Money No Enough 3

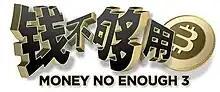
Theatrical release poster

Money No Enough 3 ( is a 2024 Singaporean Chinese New Year comedy film written and directed by Jack Neo. It is the standalone sequel to 1998's "Money No Enough" and 2008's "Money No Enough 2", with Neo, Mark Lee and Henry Thia portraying as three young seniors who have been lifelong kampong friends and brothers as each of them faces their own family and financial problems. In their attempt to join forces and support each other, their grand plan falls apart when the younger generation challenges the beliefs and value systems of the trio. This resulted in their respective families facing multiple money problems and having impacts on each other and their families. It marks the third on-screen reunion of Jack Neo, Mark Lee and Henry Thia after their previous collaborations in "Money No Enough", "That One No Enough", "Money No Enough 2", "Where Got Ghost?" and "The King of Musang King". Secondly, it also marks another on-screen reunion of Jack Neo, Mark Lee, Henry Thia, Xiang Yun and Patricia Mok after their previous collaboration in the educational film known as "I Not Stupid". Thirdly, it also marks another on-screen reunion of Jack Neo, Henry Thia and Xiang Yun in the sequel of the educational film known as "I Not Stupid Too". Next, it also marks another on-screen reunion of Xiang Yun and Ivan Lo Kai Jun after their previous collaboration in "We Not Naughty". Moreover, it also marks another on-screen reunion of Mark Lee, Henry Thia and Regina Lim after their previous collaboration in "The Diam Diam Era". Furthermore, it also marks another on-screen reunion of Mark Lee, Henry Thia, Regina Lim and Ryan Lian after their previous collaboration in "The Diam Diam Era Two". At the same time, it also marks another on-screen reunion of Henry Thia, Kanny Theng, Maxi Lim and Ryan Lian after their previous collaboration in "Take 2".